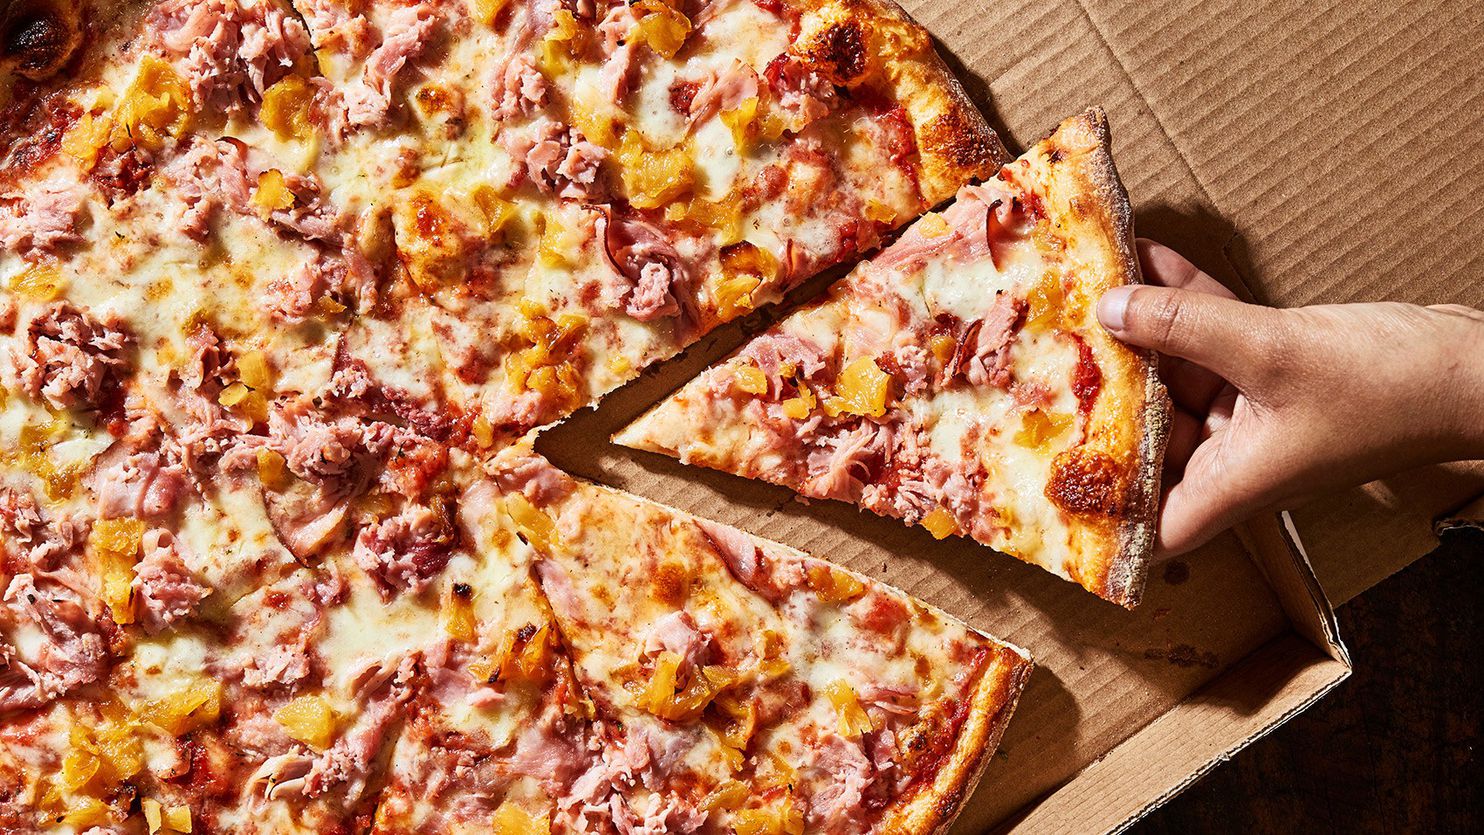
Dish: pizza